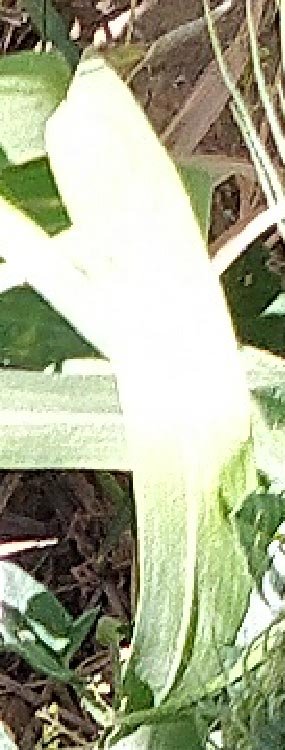
Label: Wheat___Healthy